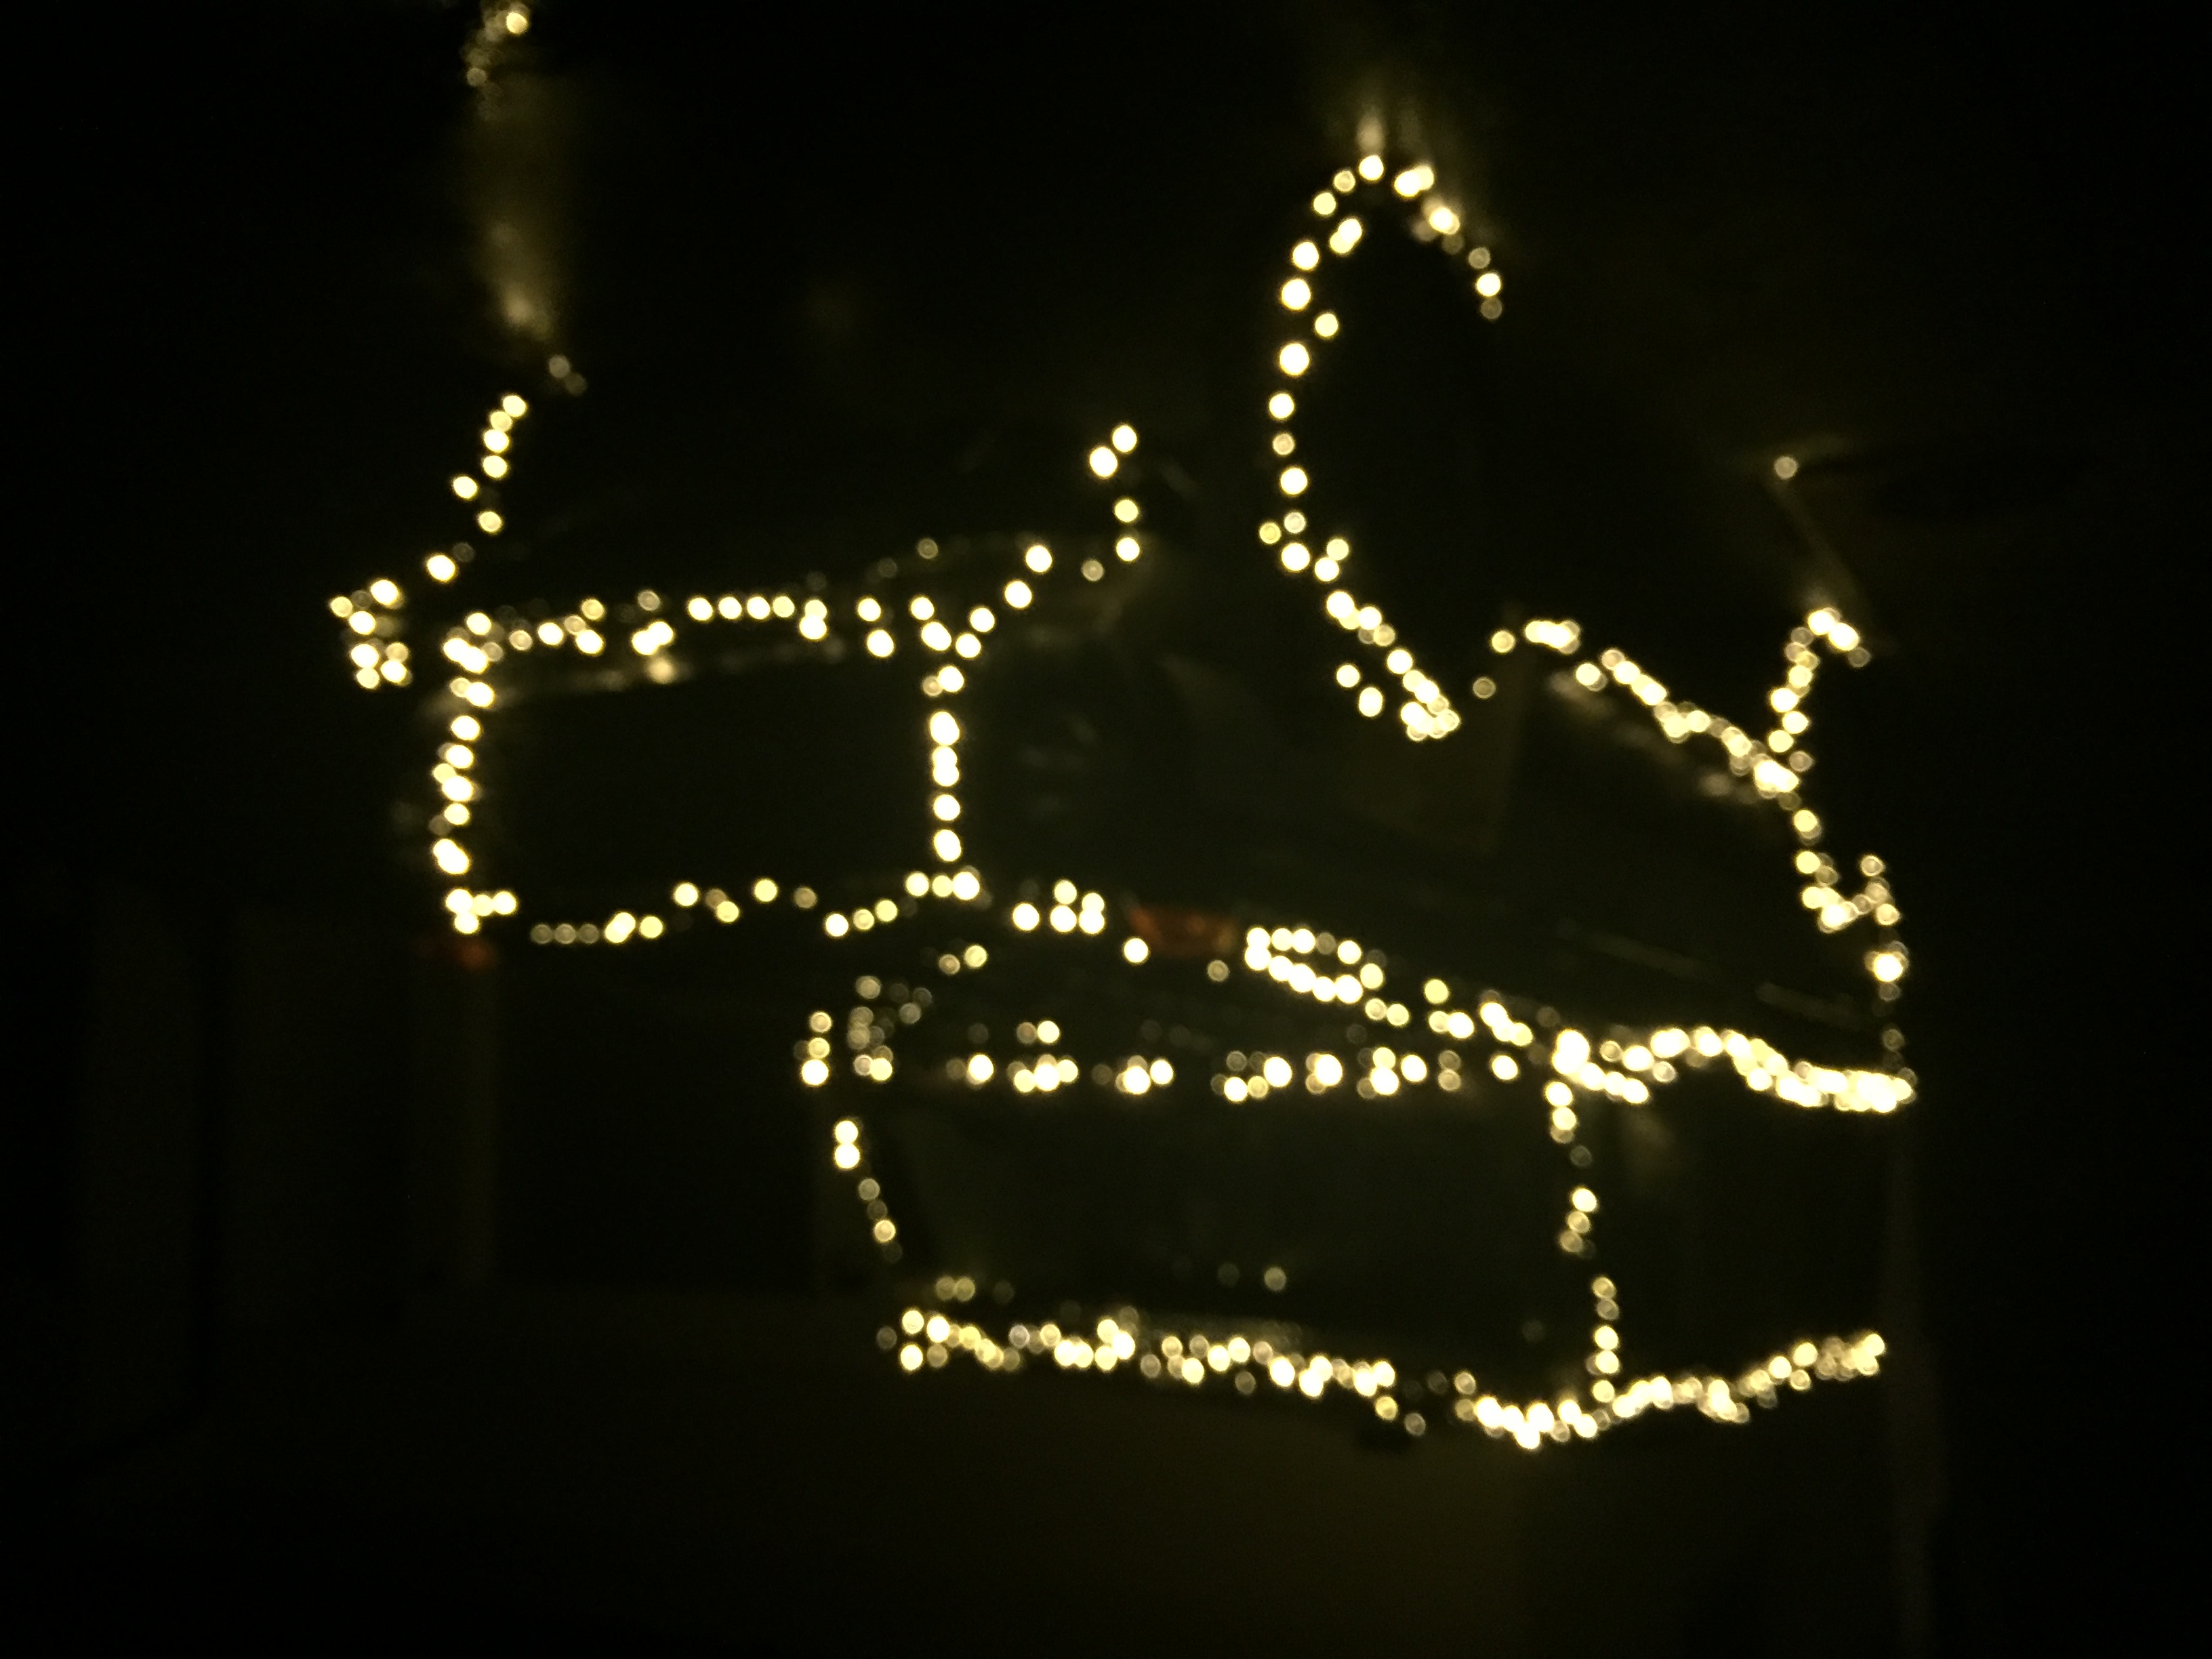
light, black, lighting, darkness, night, font, midnight, christmas lights, interior design